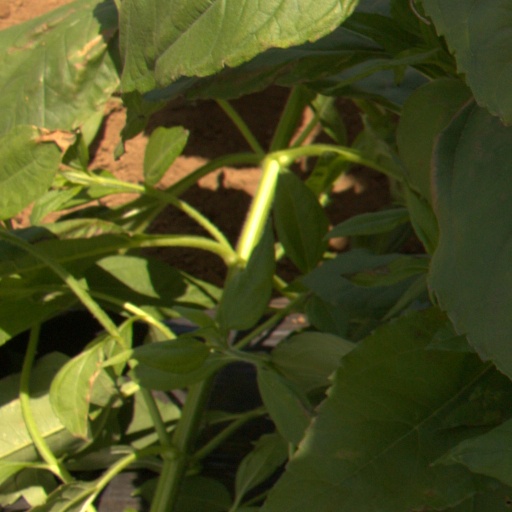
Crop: Jerusalem artichoke